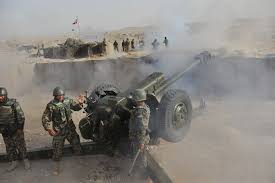
Label: Self Propelled Artillery